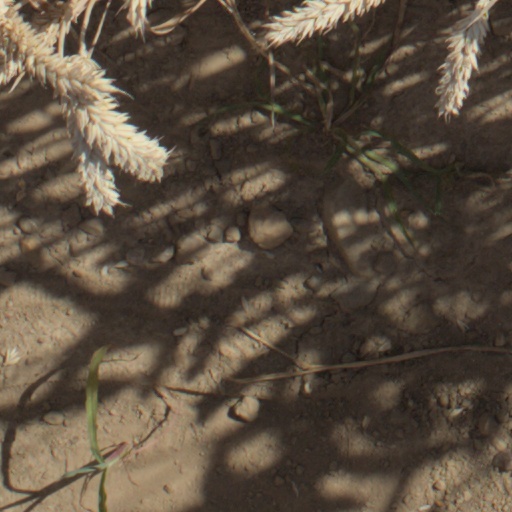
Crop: wheat